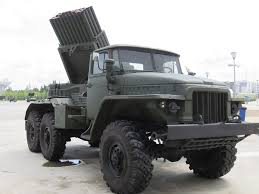
Label: BM-30